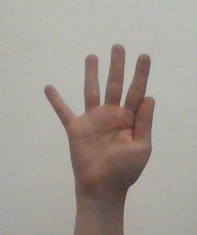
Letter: sheen